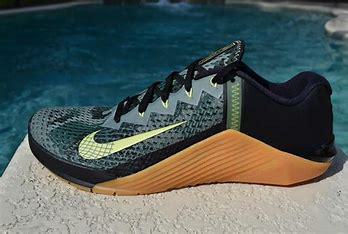
Brand: Nike
Model: Metcon 6